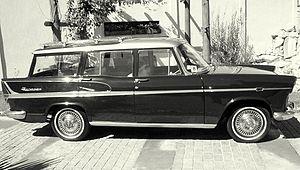
Simca do Brasil était une filiale créée par le constructeur français Simca au Brésil en 1958.